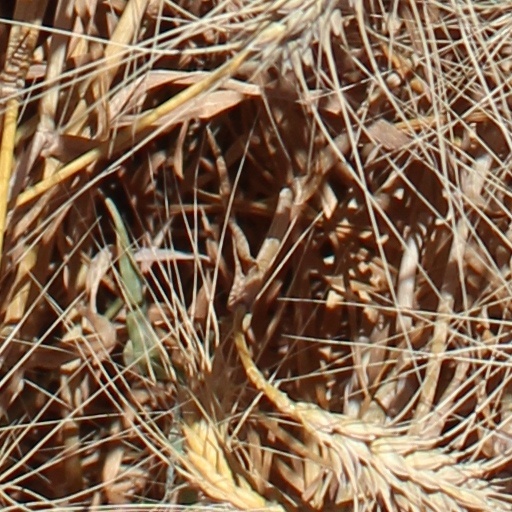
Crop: wheat